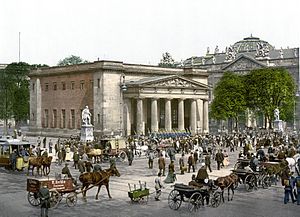
Neue Wache
Neue Wache er en bygning ved alléen Unter den Linden i bydelen Mitte i Berlin, og blev bygget af den preussiske konge Frederik Vilhelm 3. mellem 1816 og 1818 som vagthus og monument for de faldne i Napoleonskrigene.